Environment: real
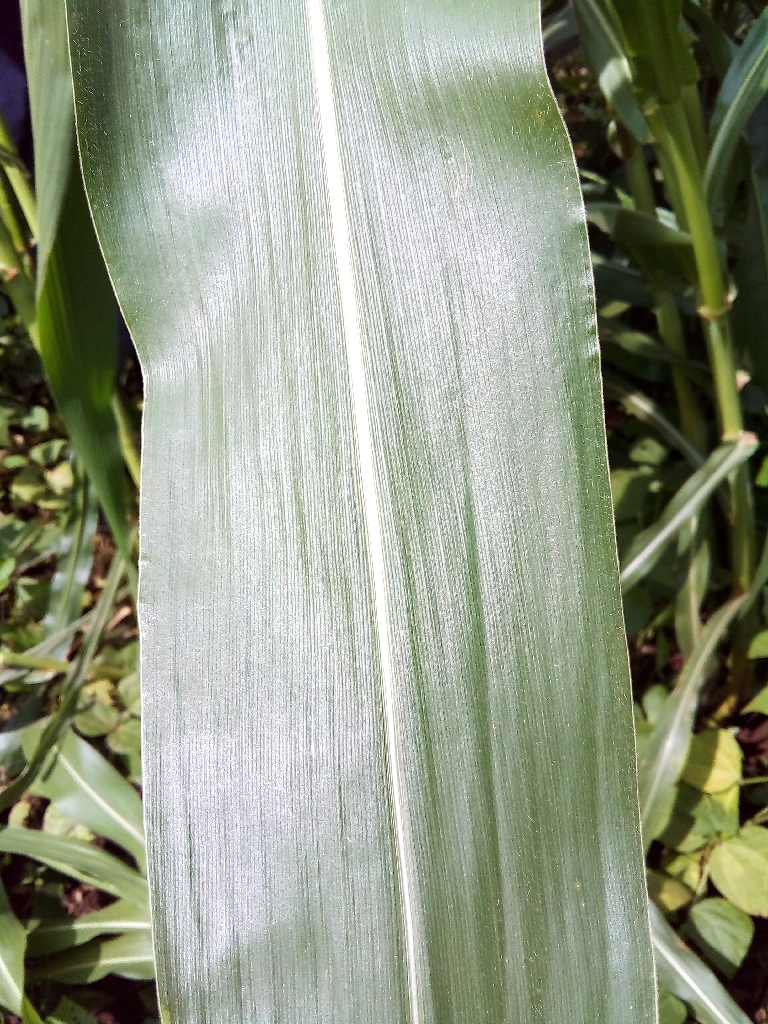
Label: healthy